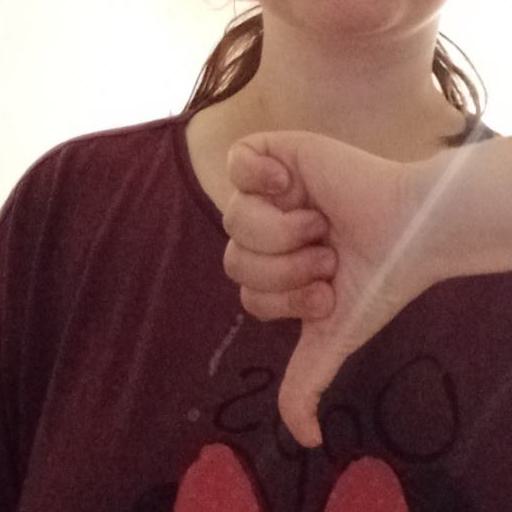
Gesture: dislike